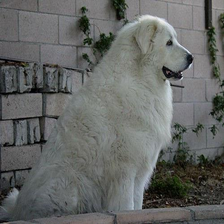
Species: dog
Breed: great pyrenees